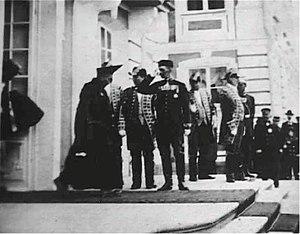
Agvan Dorjiev, Agvan Lobsan Dorzhiev, Dorjieff ou Tsenyi Khempo est un moine bouddhiste gelugpa, un Khori-Bouriate, sujet russe, puis citoyen soviétique, né dans le village de Khara-Shibir, près d'Oulan-Oude, à l'est du lac Baïkal, en Bouriatie. Il fut un acteur majeur de la politique du Tibet des années 1890 à 1920, étant notamment l'ambassadeur du 13ᵉ dalaï-lama, Thubten Gyatso, auprès de la cour russe à Saint-Pétersbourg avant la Révolution d'Octobre. Il fut également le confident et l'ami du 13ᵉ dalaï-lama.